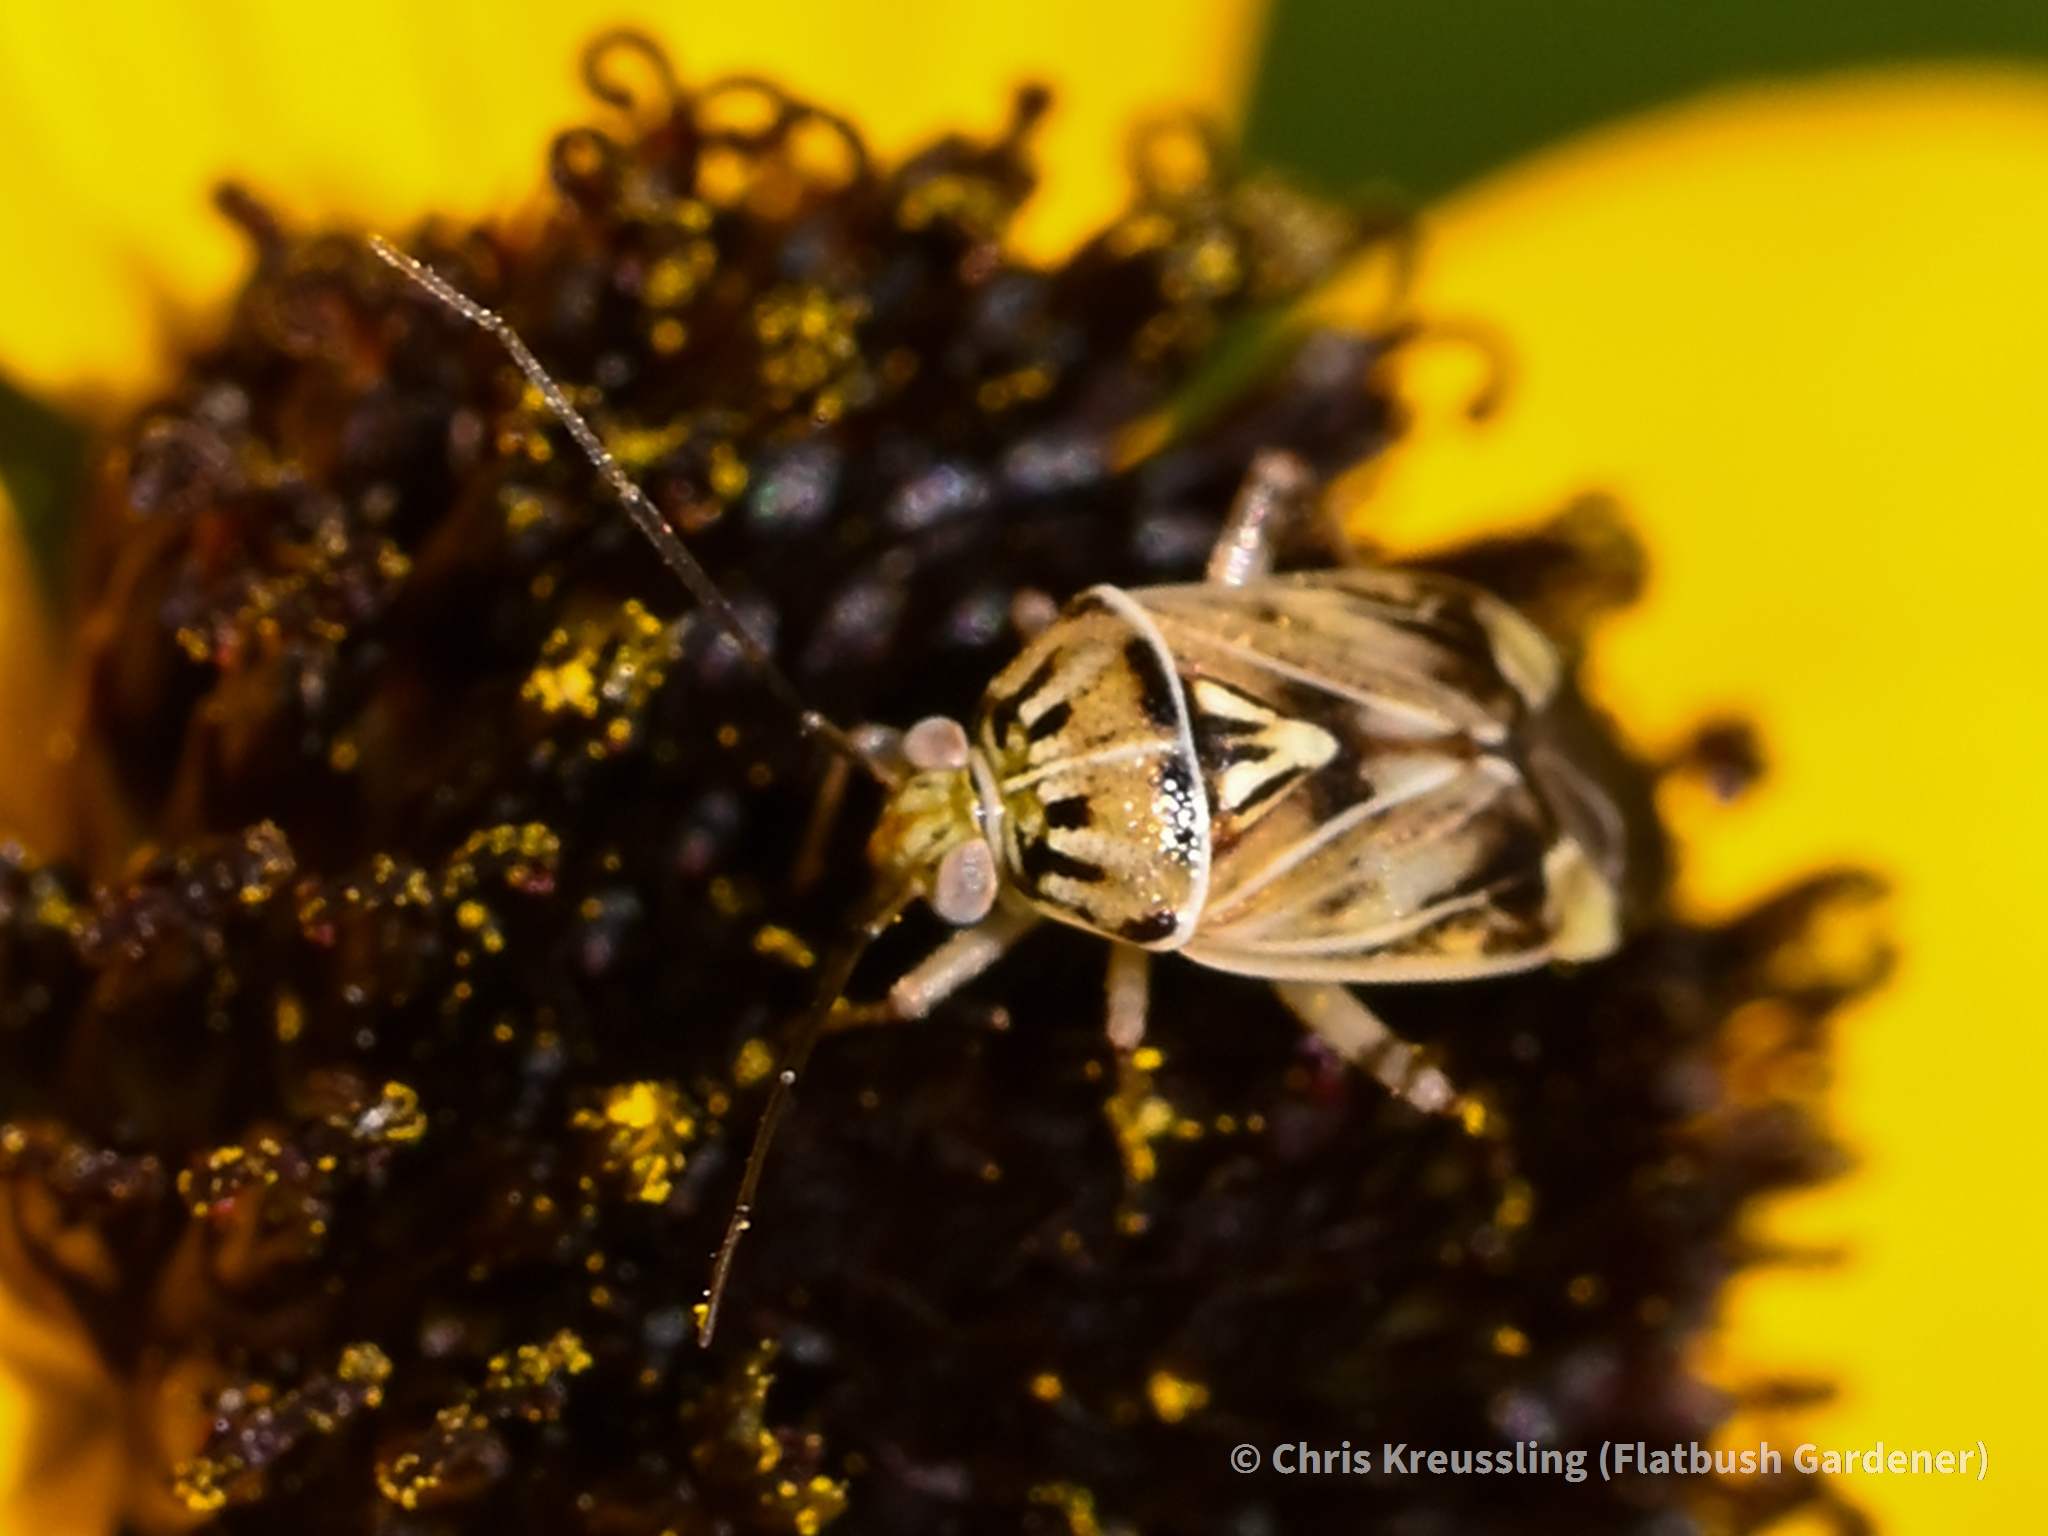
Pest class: lygus_bug